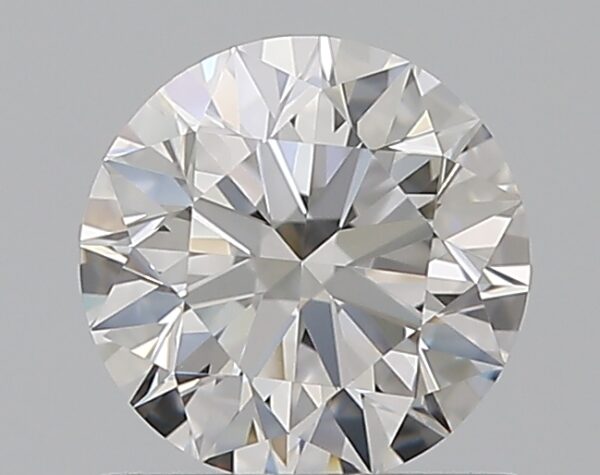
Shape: round
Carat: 0.75
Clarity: VVS2
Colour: D
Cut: EX
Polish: EX
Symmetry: EX
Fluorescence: N
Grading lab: GIA
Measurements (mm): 5.78 x 5.81 x 3.61